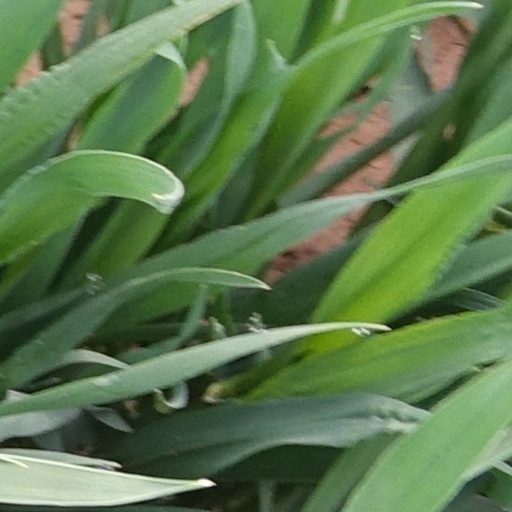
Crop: wheat